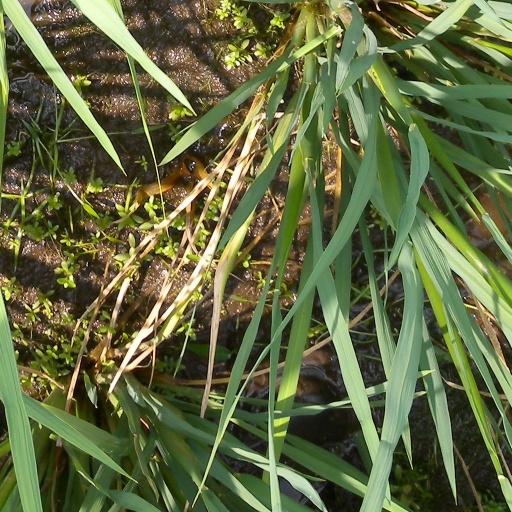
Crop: rice